Magistrates Court of South Australia

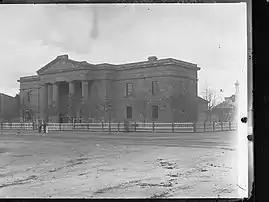
The now Adelaide Magistrates Court building in 1873 when it operated as the Supreme Court of South Australia.

The Adelaide Magistrates Court building is currently located in the old Supreme Court building, on the South-East corner of King William Street and Angas Street in Adelaide. Construction of the building began on 10 November 1847 and finished in February 1851. The architect who designed the building was Richard Lambeth, who succeeded Edward Charles Frome, who was the colonial engineer of Australia. Although the external sandstone structure of the building has remained largely the same, the internal area has been largely altered. The only features that remain are the skylight, public gallery and the canopy.